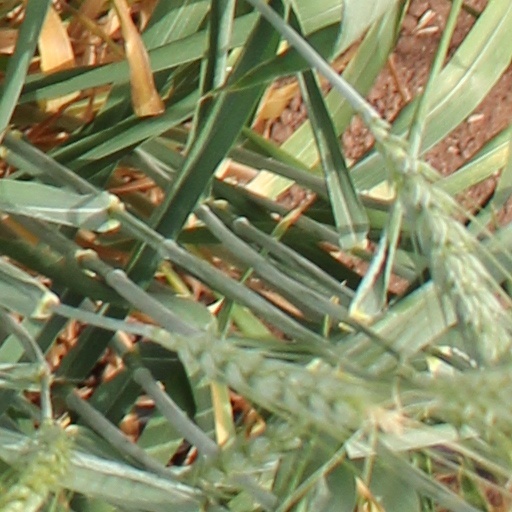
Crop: wheat